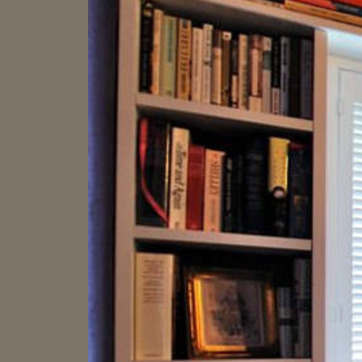
Material: paper